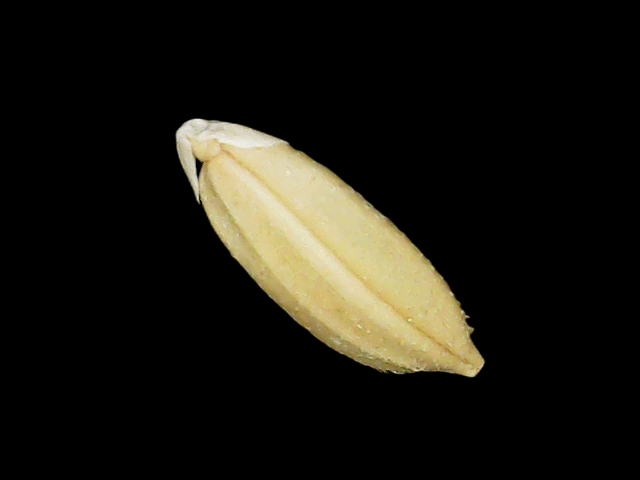
Rice variety: Binadhan10